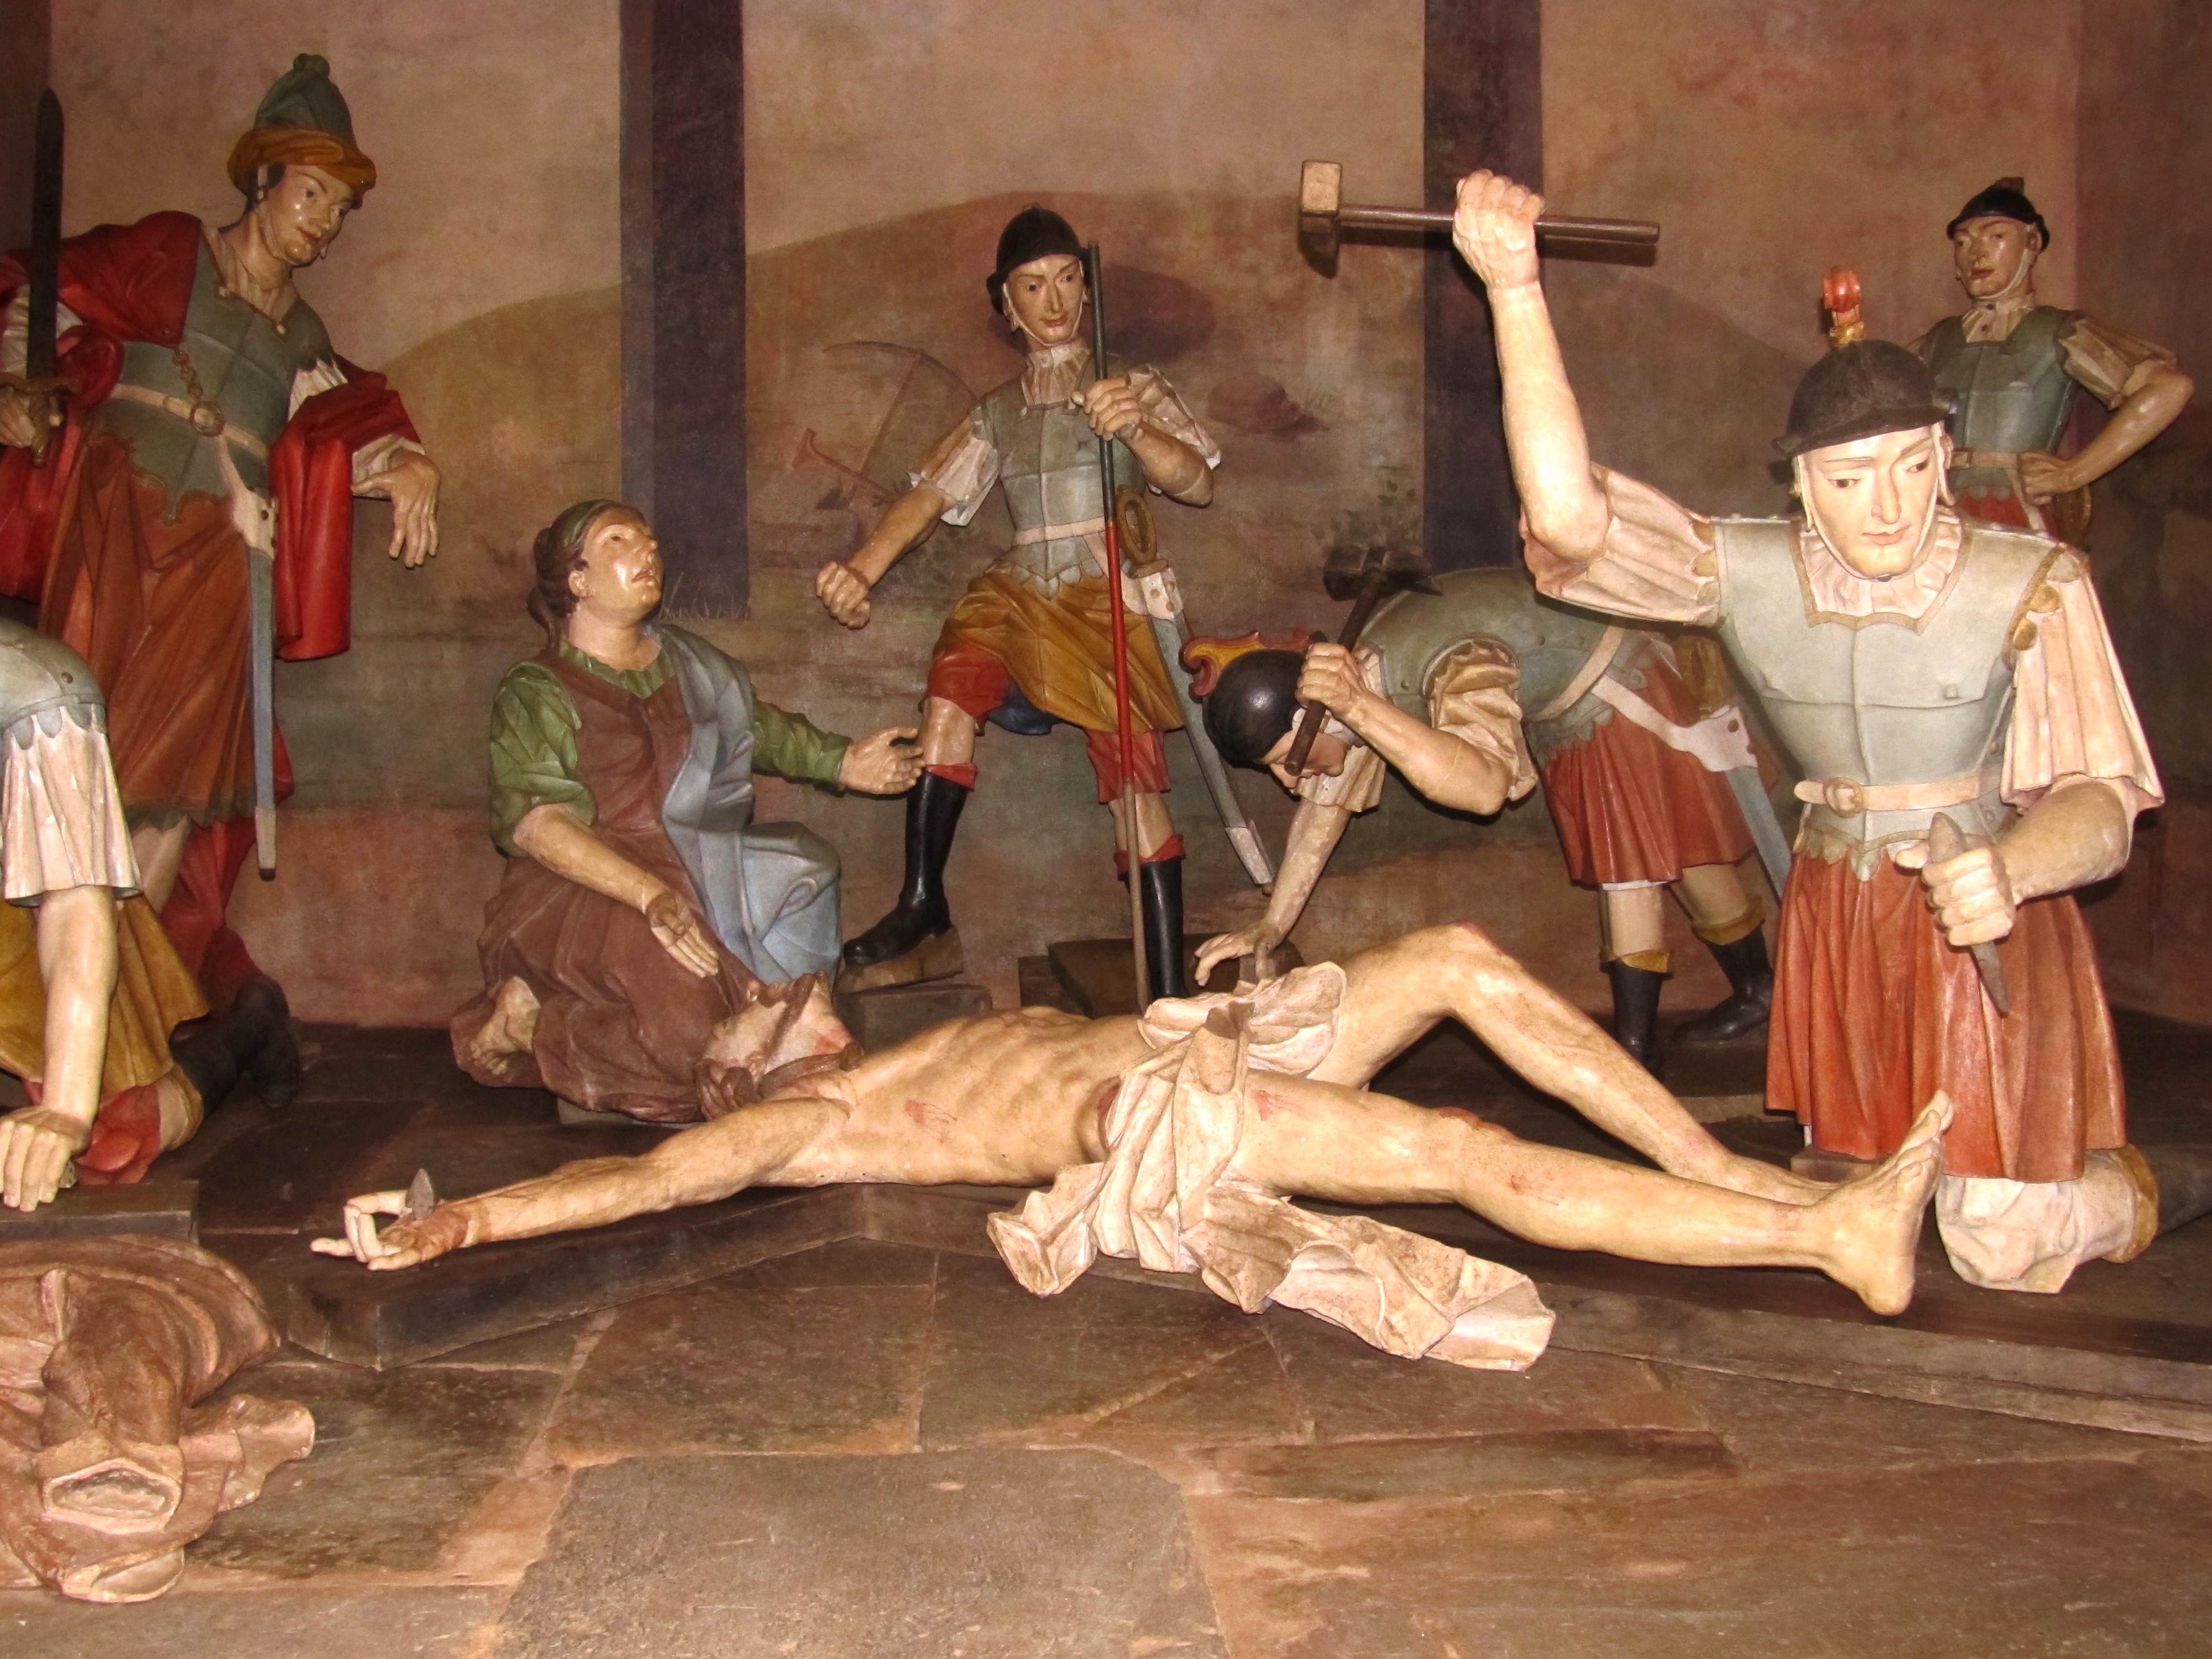
people, religion, painting, christmas decoration, theatre, mines, brazil, minas, historic city, nativity scene, ancient history, aleijadinho, congonhas, musical theatre